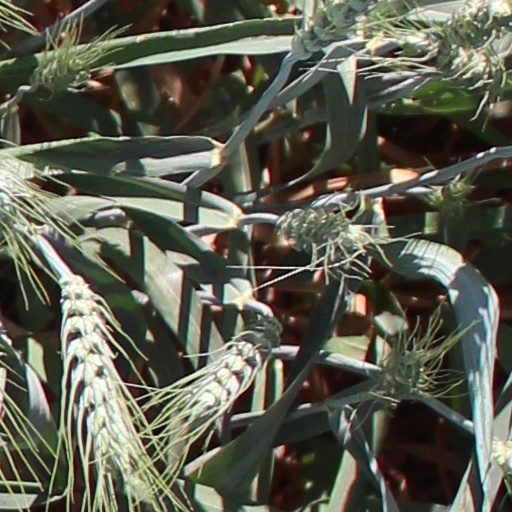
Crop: wheat